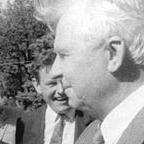
Age: 68